Egoli: Place of Gold

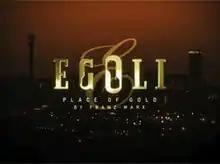

Egoli: Place of Gold was a bilingual (English and Afrikaans) South African soap opera which first aired on M-Net on 6 April 1992. South African television's first daily soap opera, on 3 December 1999 "Egoli" became the first South African television programme in any genre to reach 2,000 episodes. As of 3 August 2007, 4,000 episodes had aired. "Egoli: Place of Gold" aired its final episode on 31 March 2010, after 18 years of acting from South African and international actors.